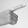
ASL letter: G